Tedarrell Slaton

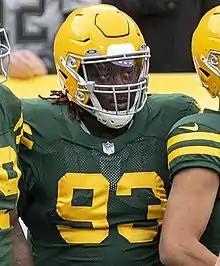
Slaton with the Green Bay Packers in 2021

Tedarrell Anthony "TJ" Slaton Jr. (born October 3, 1997) is an American professional football defensive tackle for the Cincinnati Bengals of the National Football League (NFL). He played college football for the Florida Gators, and was selected by the Green Bay Packers in the fifth round of the 2021 NFL draft.